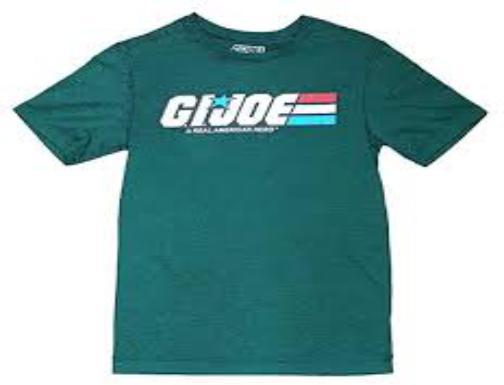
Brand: g.i. joe
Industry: Leisure